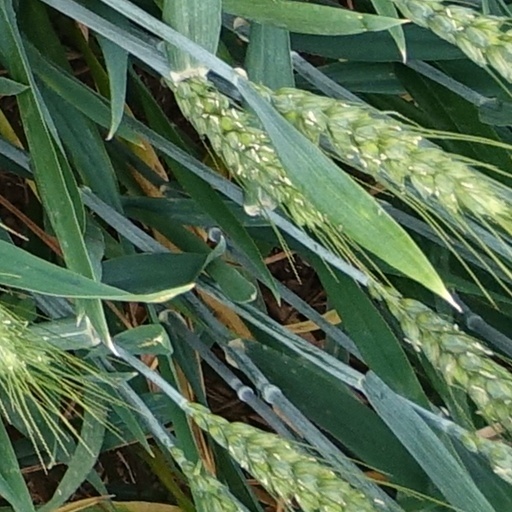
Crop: wheat